Royal Earlswood Hospital

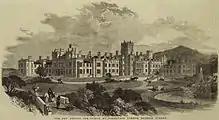
Royal Earlswood Hospital about 1854

In 1847, Ann Serena Plumbe took an interest in the plight of those with neurodevelopmental disabilities, or "idiots" as they were termed at the time, and began to discuss what could be done to assist them. In discussion with Dr John Conolly (of the Hanwell Asylum) and Rev Dr Andrew Reed (a philanthropist and founder of several orphanages) they determined to educate such people. Reed toured Europe to gather information on institutions serving the purpose and in October the project to found The Asylum for Idiots, as it was originally called, began with the appointment of a board of management.